The American Woman's Home

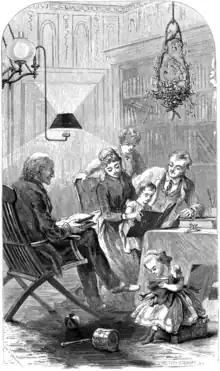
"The American Woman's Home," book frontispiece, 1869.

Catharine Beecher became one of the most prominent figures in women's education during the nineteenth century. She worked as an educational reformer and Home Economics educator. In 1823, Catharine established the Hartford Female Seminary, one the first large educational institutions for women in the United States. The 1820s–50s marked the beginning of women's education past age 12 that expanded beyond baseline literacy. Her career in education continued until she died in 1878 when she was working to implement Home Economics courses in public institutions.